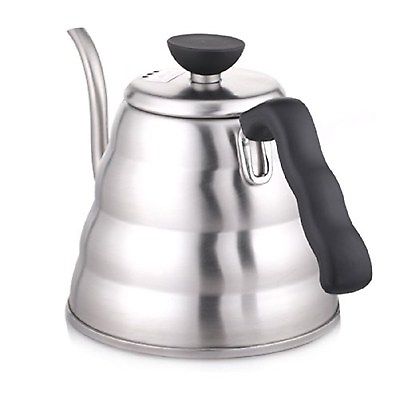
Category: kettle